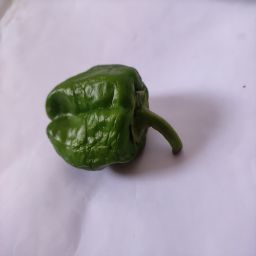
Crop: Bell Pepper
Quality: Ripe